Karnika

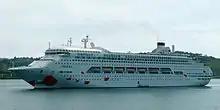
Vessel as "A'Rosa Blu"

In July 2001, P&O Princess launched a new German-based cruise line called A'Rosa Cruises and announced "Crown Princess" would serve as the new brand's inaugural ship upon its debut in mid-2002. "Crown Princess" performed her last cruise, a sailing to the Mexican Riviera, in April 2002, and arrived at the Lloyd Werft shipyard in Bremerhaven in May, where she received an extensive month-long renovation. As "A'Rosa Blu", she was marketed exclusively to the German market and sailed 7-to-14-day Northern Europe cruises from Warnemünde in the summer and Mediterranean cruises the rest of the year. A'Rosa's bookings were slow to build up in its first year of operations, but gradually improved in 2003. However, later that year, in September, following the merger of P&O Princess and Carnival Corporation, it was announced that A'Rosa and all related assets aside from "A'Rosa Blu" were being sold to Arkona in an effort to optimize savings and fleet utilization by consolidating the newly merged company's German operations.